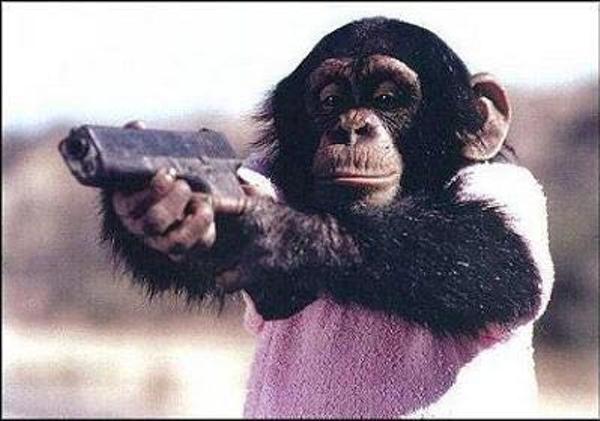
回答: あの人の意志は俺が継ぐ